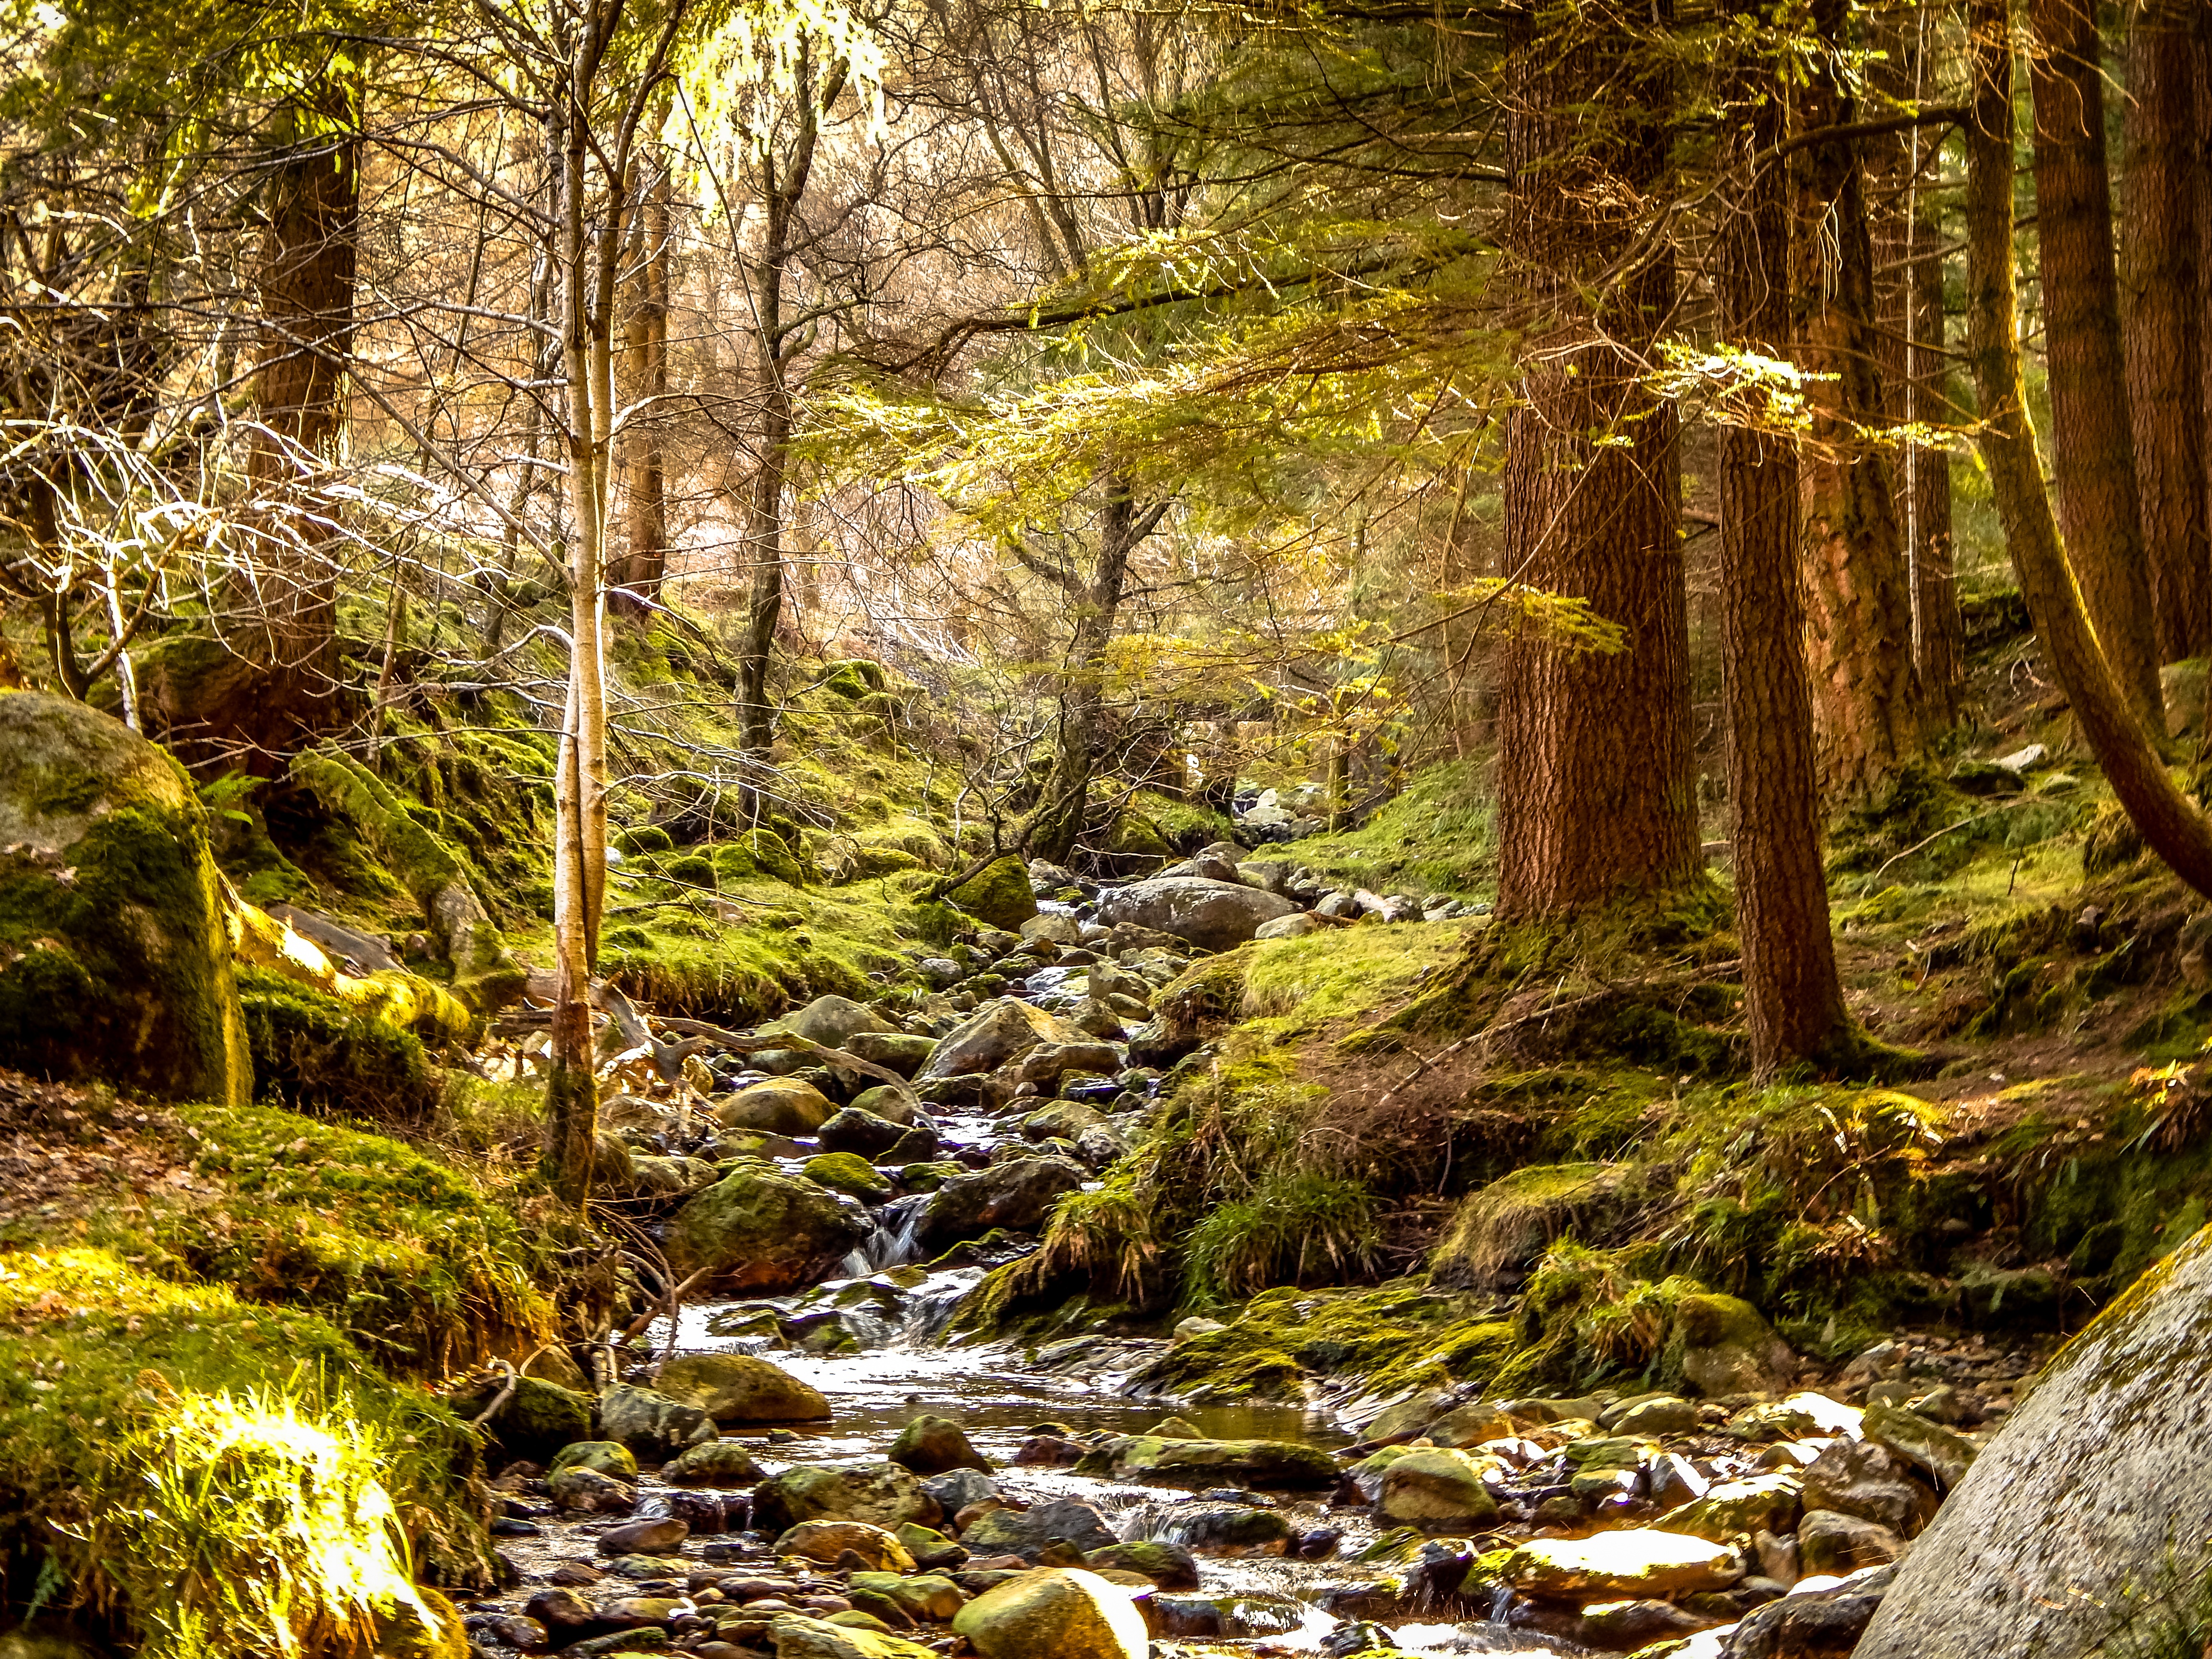
landscape, tree, water, nature, forest, grass, outdoor, wilderness, branch, wood, trail, sunlight, leaf, river, summer, europe, stream, green, jungle, autumn, season, national, mountains, rainforest, deciduous, ireland, county, woodland, habitat, water feature, ecosystem, irish, glendalough, wicklow, old growth forest, natural environment, geographical feature, woody plant, temperate broadleaf and mixed forest, temperate coniferous forest